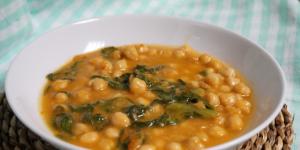
garbanzos con acelgas